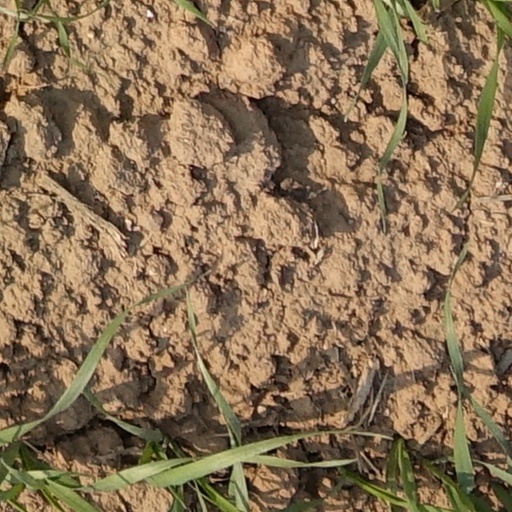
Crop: wheat